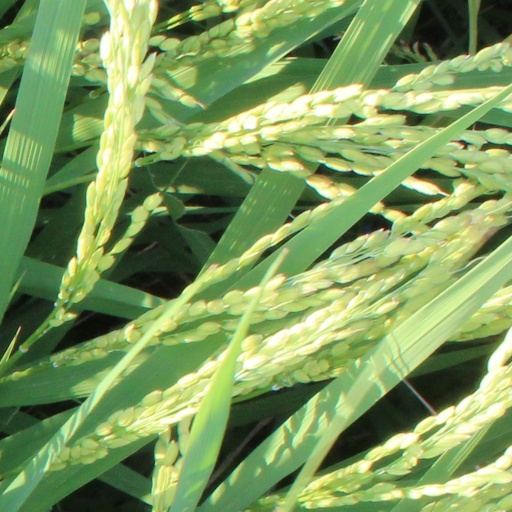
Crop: rice